Benedikt Pliquett

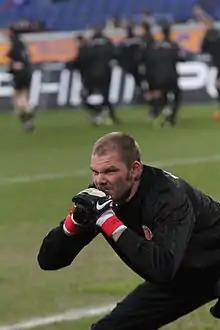
Pliquett with St. Pauli in 2012

Benedikt Pliquett (born 20 December 1984) is a German former professional footballer who played as a goalkeeper.